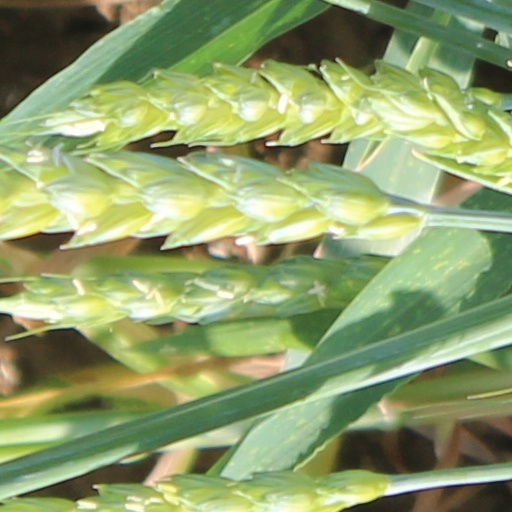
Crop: wheat